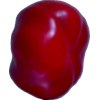
Label: red_pepper